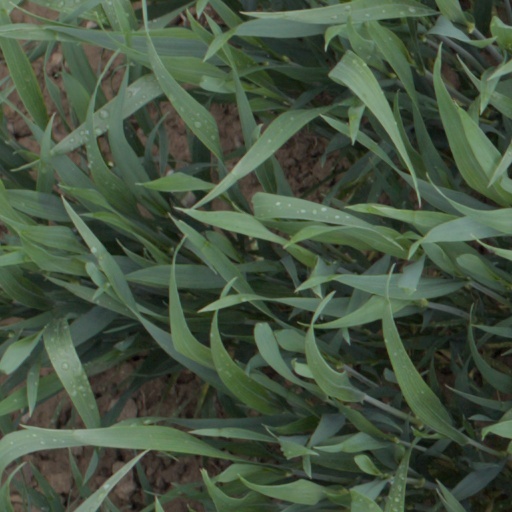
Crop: wheat